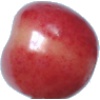
Label: Cherry Rainier 1